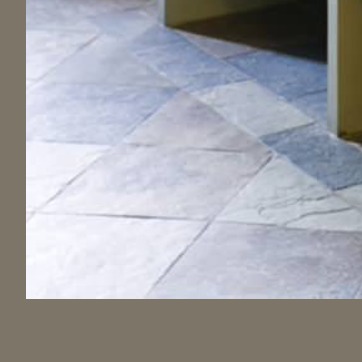
Material: tile